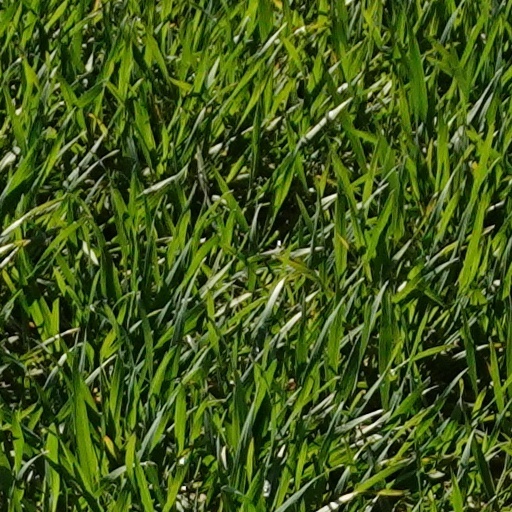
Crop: wheat